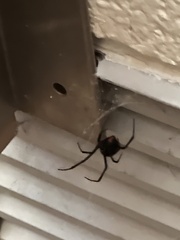
Species: Lactrodectus_hesperus